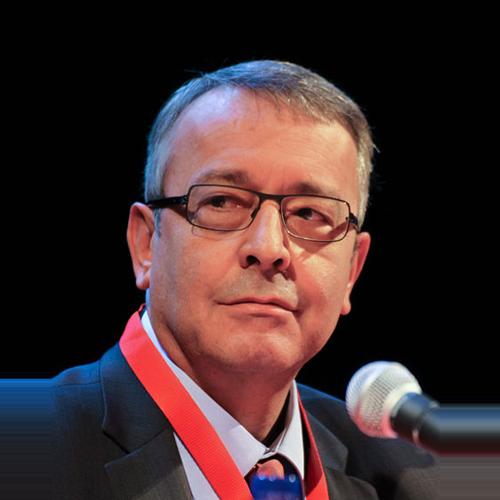
Age: 53